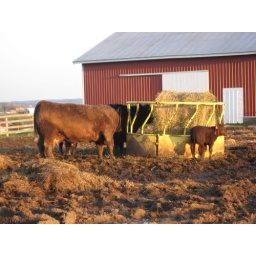
We really enjoyed watching the cows and little calves that were in the field next to our cabin.